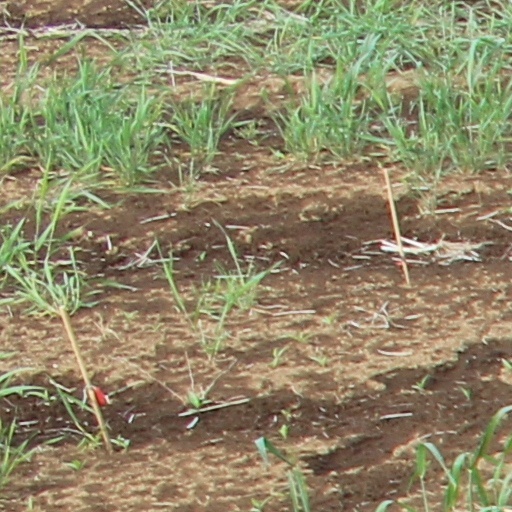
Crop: wheat